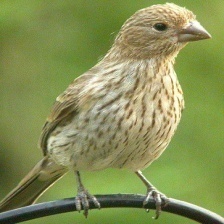
Species: INDIGO BUNTING
Scientific name: PASSERINA CYANEA
ImageNet parent category: indigo_bunting